1940 NFL All-Star Game (January)

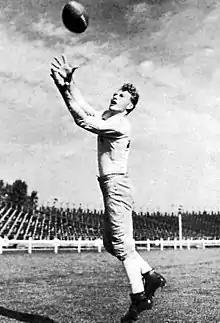
Black and white photo of Hutson catching a football

The Packers scored the first points of the game on a short drive down the field in the first quarter, highlighted by a 20-yard pass from Arnie Herber to Don Hutson. After a few short gains and a dropped pass by Larry Craig, Clarke Hinkle kicked a field goal from the 45-yard line to put the Packers up 3–0. In the second quarter, the Packers went up 6–0 on a short field goal by Ernie Smith. After the All-Stars' Parker Hall punted the ball, the Packers Joe Laws returned it to the All-Stars' 42-yard line. The Packers gained 35 yards, primarily on two completed passes, one for 15 yards by Laws and another for 16 yards by Isbell. The Packers were stopped at the 7-yard line, with Ernie Smith kicking the field goal for 3 points. Before halftime, the All-Stars threatened to score after Frank Filchock completed a 62-yard pass to Bill Smith to the 21-yard line. After getting to the 10-yard line, Filchock attempted a pass that was intercepted by Eddie Jankowski. On the second play after the turnover, Cecil Isbell threw a deep pass to Hutson; Hutson caught the ball, which was a little underthrown, and ran into the end zone for a 92-yard touchdown reception. After Ernie Smith kicked the extra point, the Packers lead grew to 13–0 just before the break. On the ensuing kick-off, Filchock fumbled the ball, which was recovered by Ernie Smith. Paul Engebretsen attempted a short field goal, but the kicked sailed wide of the goal posts. With the All-Stars taking possession of the ball before the break, Charles Goldenberg deflected a Filchock pass and then intercepted another attempt.